Coronation of George VI and Elizabeth

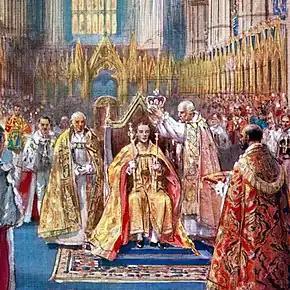
The King's crowning

The coronation service itself began once the procession into the abbey was over and the King and Queen were seated. Beginning with the recognition, the King then took an oath and was anointed by the Archbishop of Canterbury, before being crowned king. As a remnant of the coronation ceremony's feudal origins, the King then received homage from the peers and peeresses of the realm in attendance.